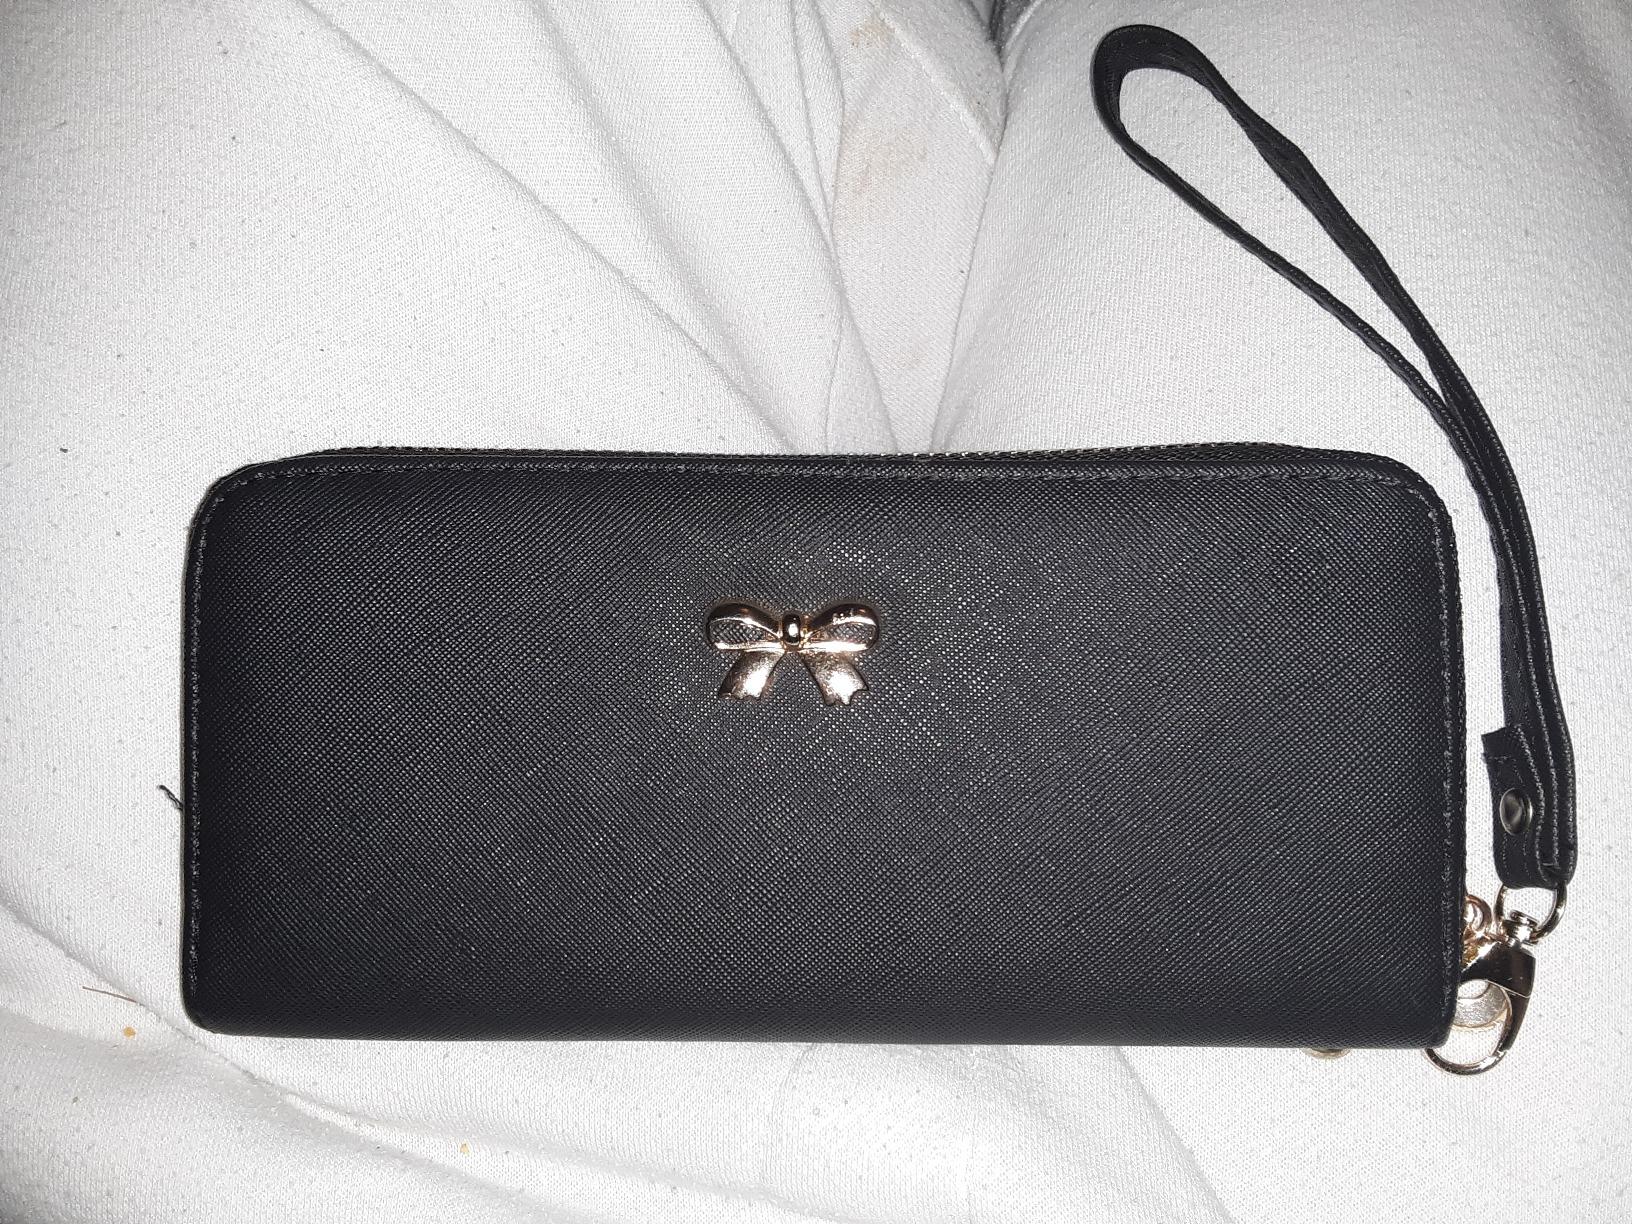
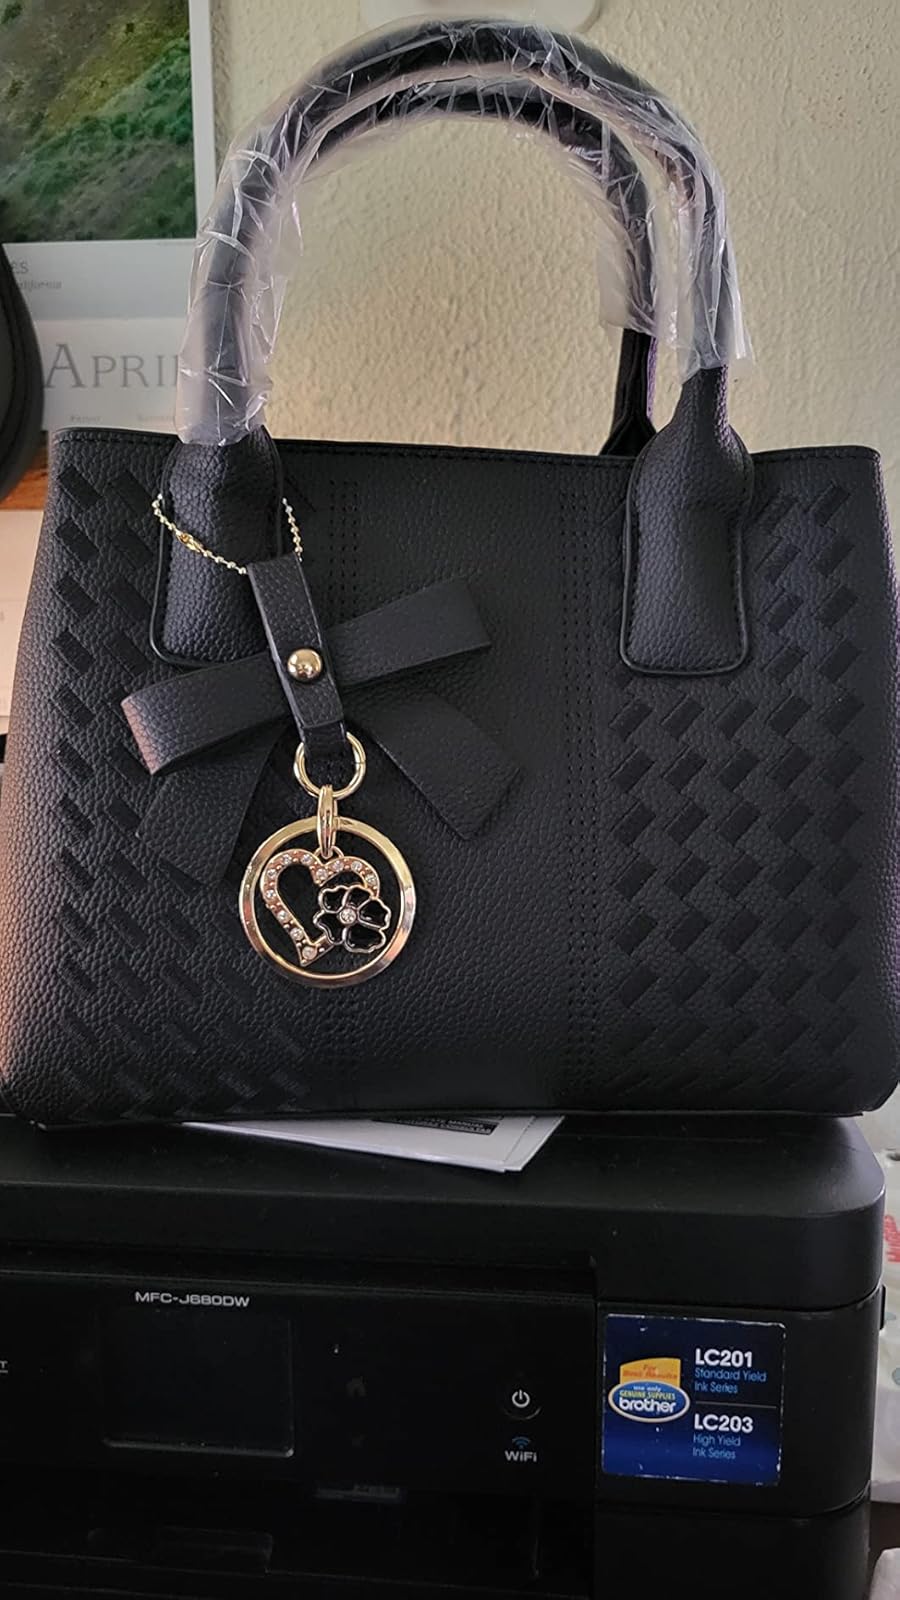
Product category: accessories_handbag
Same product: no